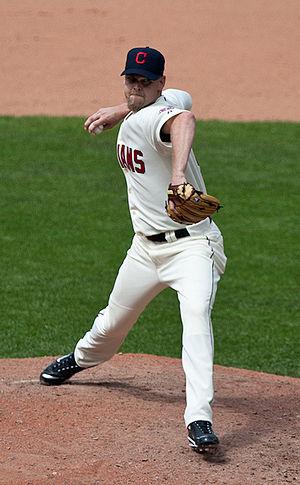
Kerry Lee Wood, est un lanceur droitier de baseball ayant évolué dans les Ligues majeures de 1998 à 2012.
La Saison 2011 des Cubs de Chicago est la 136ᵉ saison en ligue majeure pour cette franchise.